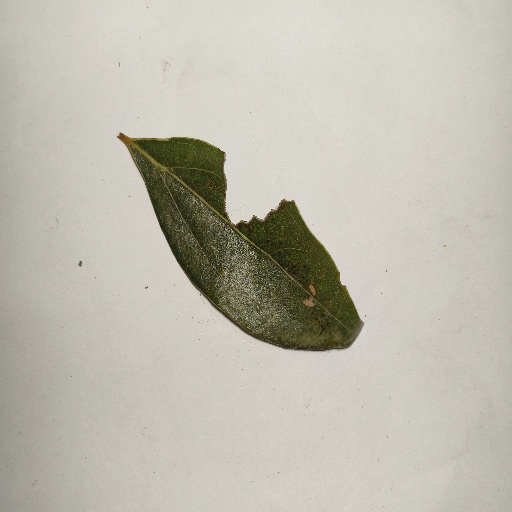
Species: Camphor
Leaf condition: Shot Hole